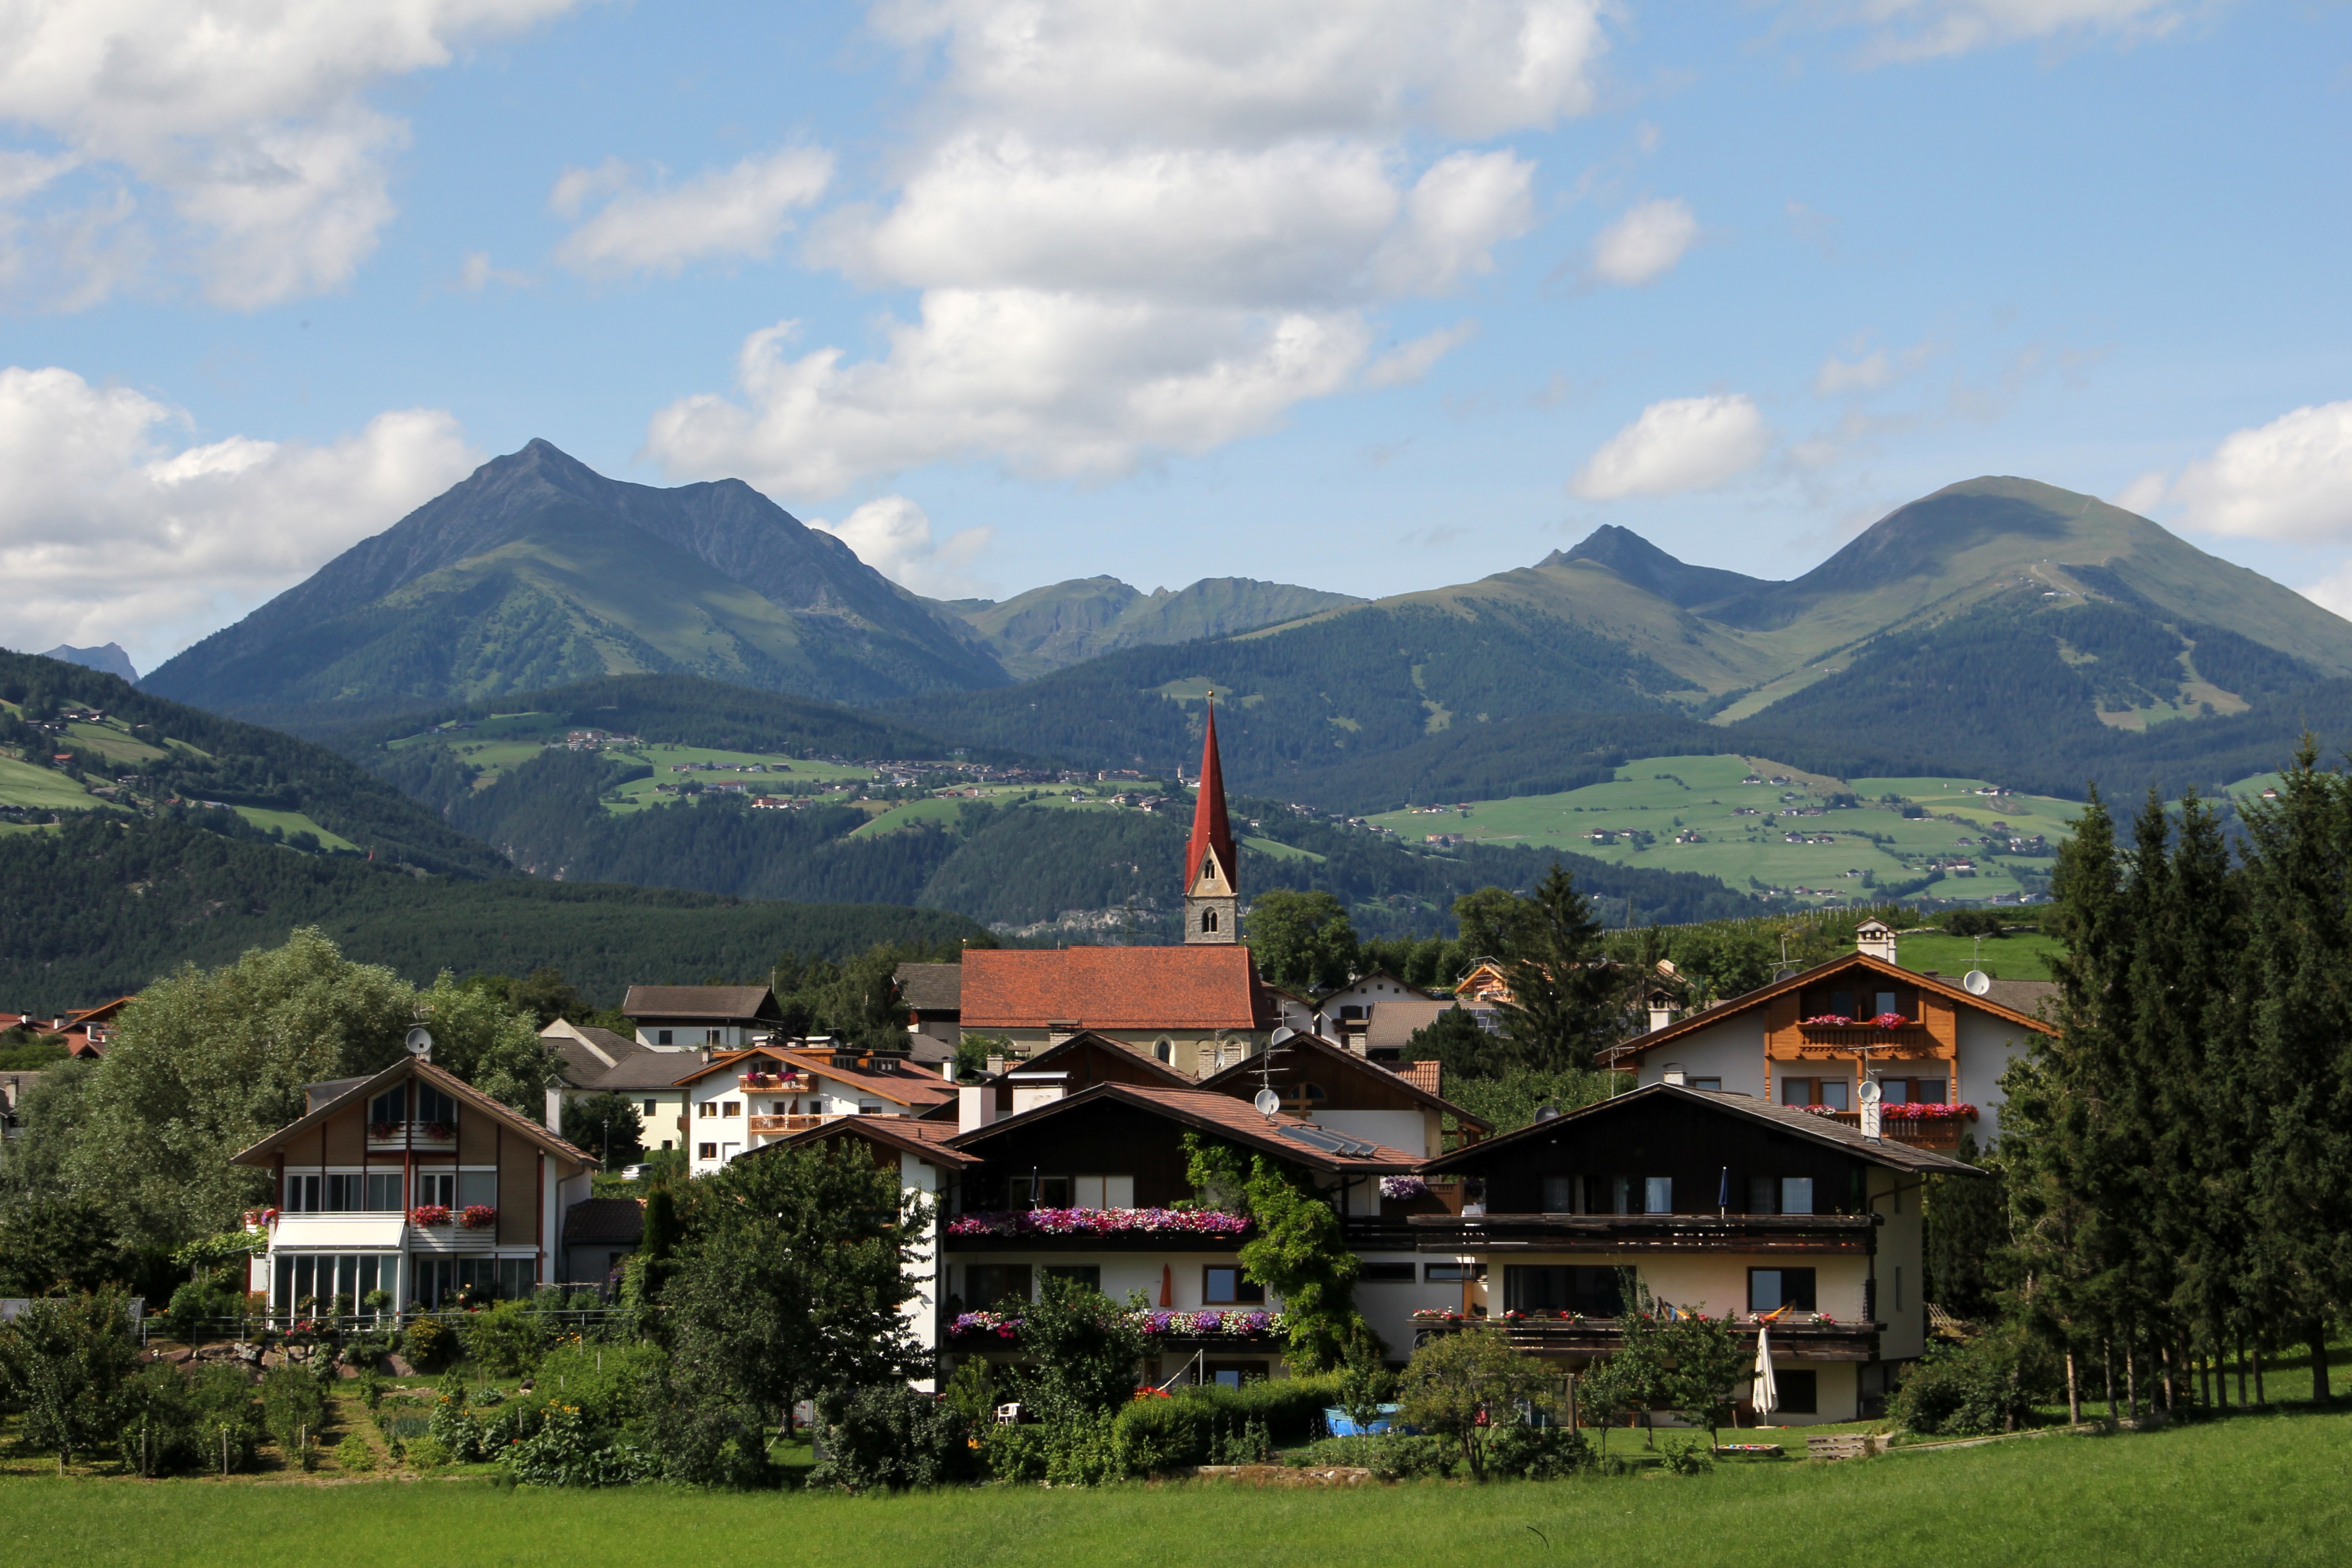
landscape, mountain, meadow, hill, town, valley, mountain range, vacation, village, italy, alpine, highland, mountains, alps, plateau, estate, alm, tyrol, rural area, residential area, geographical feature, human settlement, mountainous landforms